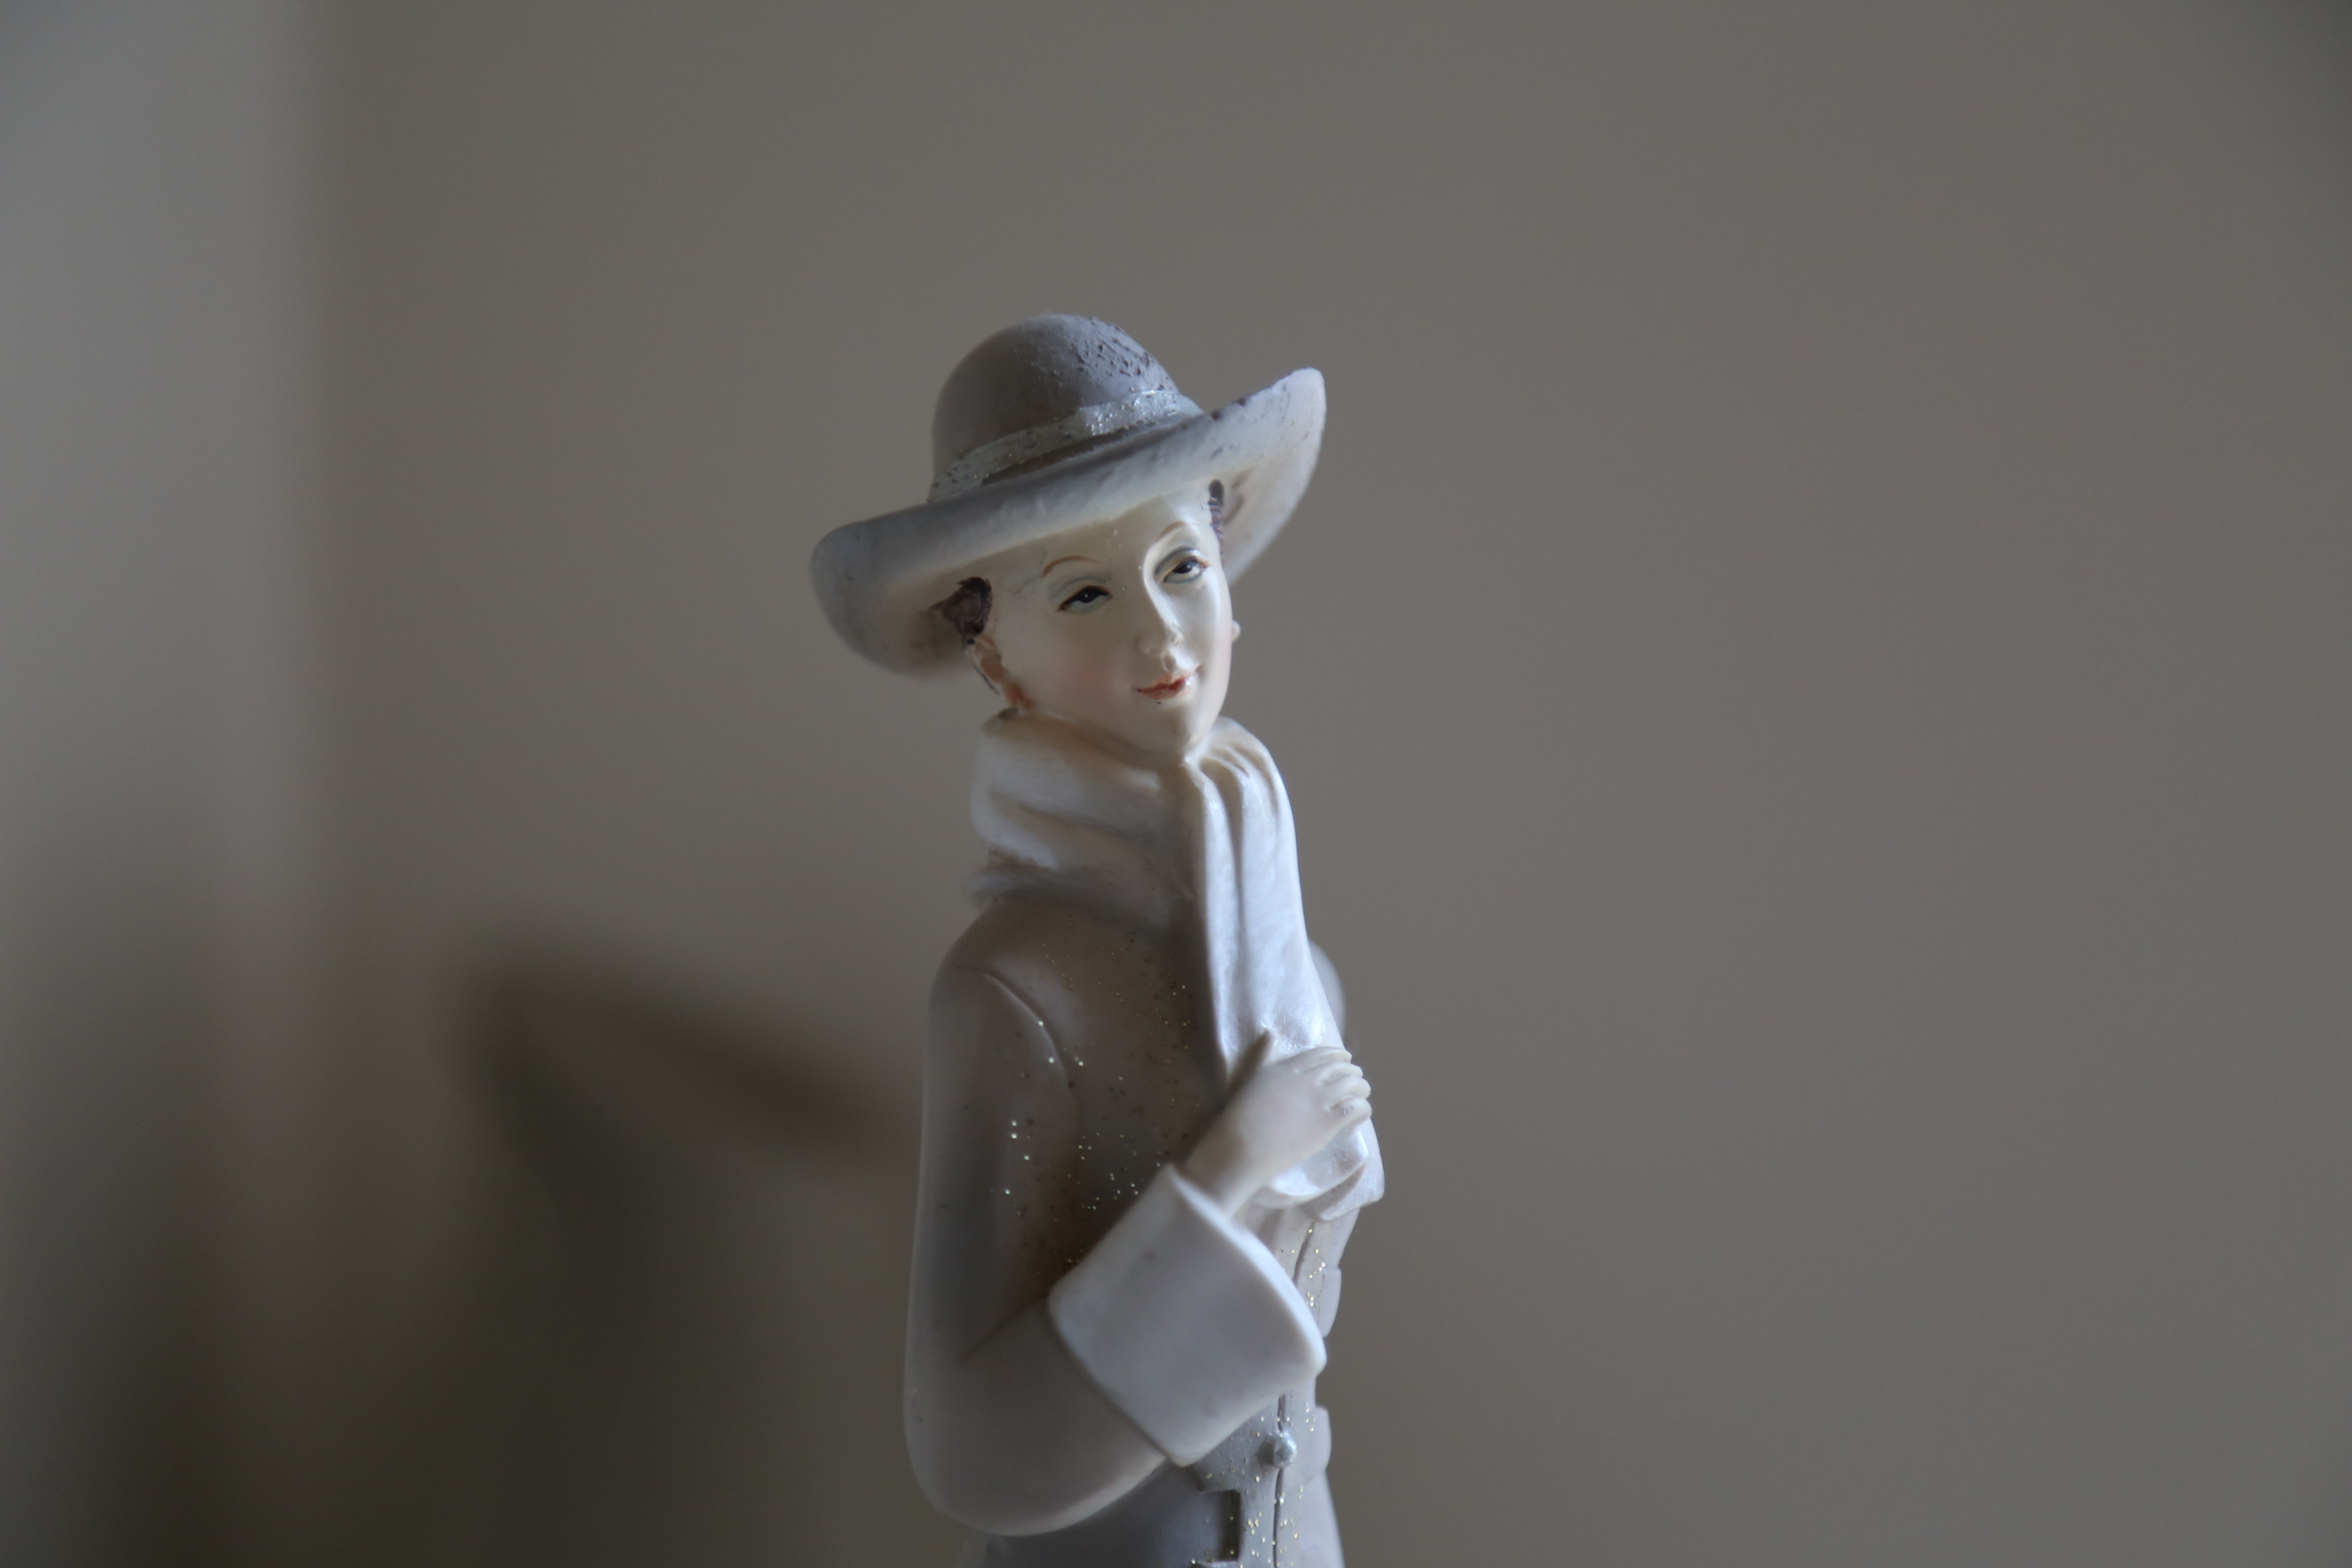
woman, white, monument, statue, decoration, hat, lady, toy, scarf, ornament, mannequin, face, sculpture, doll, art, head, figurine, beauty, delicate, porcelain, souvenir, ms, beautiful woman, the elegance, portrait of a woman, the figurine